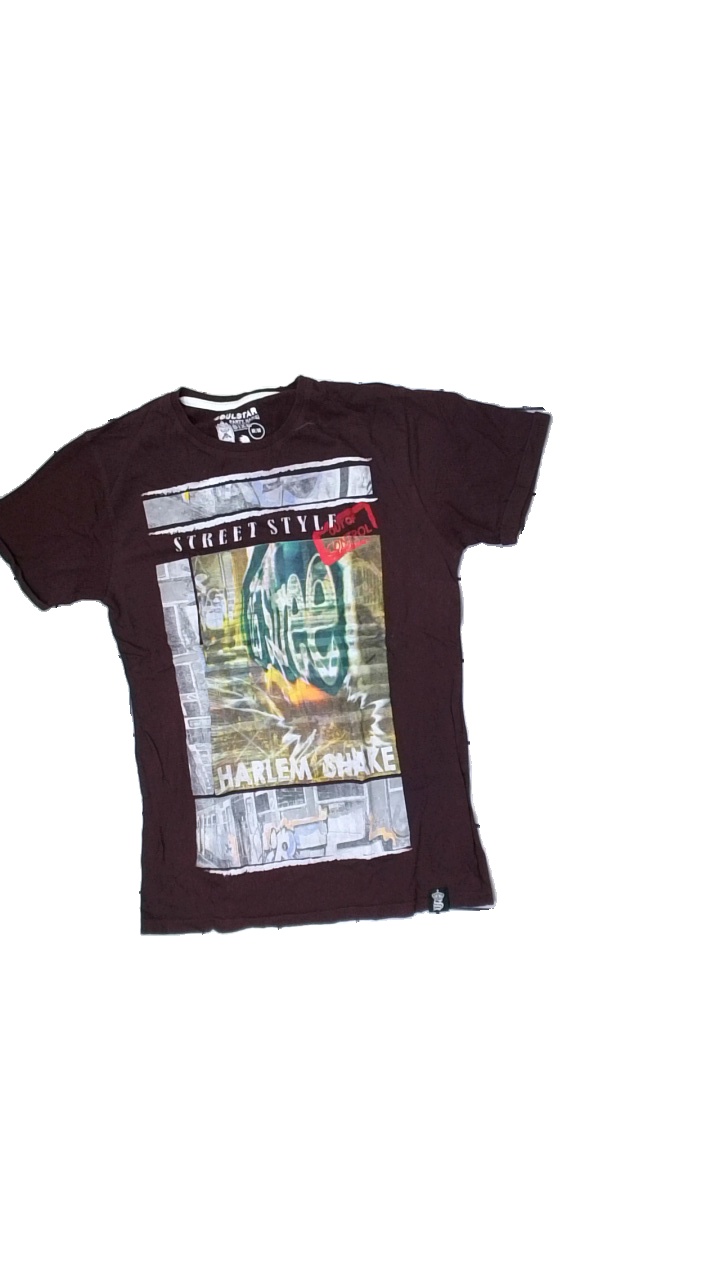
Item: T-shirt (Men)
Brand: Soulstar
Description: red t-shirt with print
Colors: Red, Multicolor
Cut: Regular, C-collar
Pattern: Other
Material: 100% Cotton
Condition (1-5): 5
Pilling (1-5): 5
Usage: Reuse
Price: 50-100